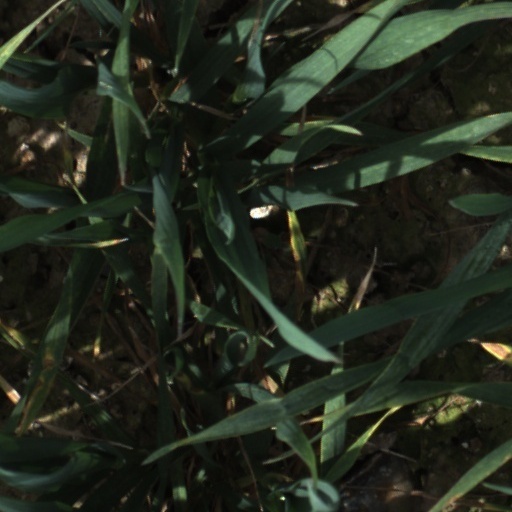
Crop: wheat